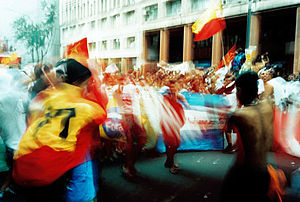
Alter-globaliseringsbevægelsen
Åbningsdemonstrationen for World Social Forum 2002, afhold af deltagere i bevægelsen
Alter-globaliseringsbevægelsen, også kaldet bevægelsen for global retfærdighed, bevægelsen af bevægelser, bevægelsen for globalisering fra neden eller kort og godt globaliseringsbevægelsen, er en komplekst sammensat sværm af sociale bevægelser, der vanskeligt lader sig indfange med ét begreb, men har det til fælles at de alle forholder sig kritiske overfor globaliseringens nuværende form. Udefra kaldes bevægelsen til tider for "antiglobaliseringsbevægelsen", hvilket bunder i en misforståelse. Danske organisationer, grupperinger o.lign. med relation til bevægelsen tæller bl.a. Attac, Globale Rødder, Danmarks Sociale Forum, Modkraft.dk, Indymedia, m.fl.